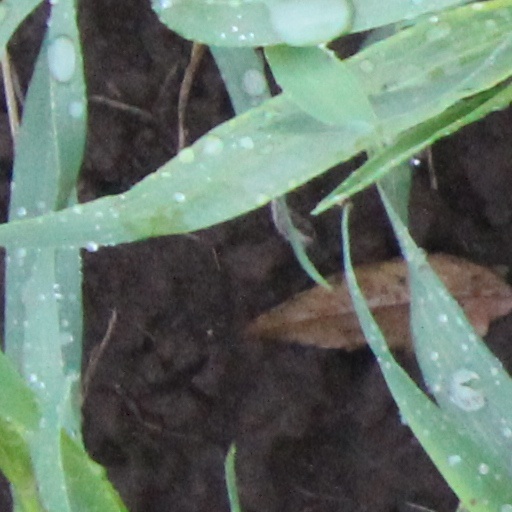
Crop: wheat